Krystal Stadium

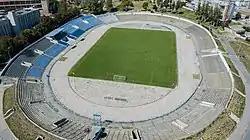
in 2017

Krystal Stadium is a multi-use stadium in Kherson, Ukraine. It is currently used mostly for football matches and is the home of FC Krystal Kherson. The stadium has 3,400 seats and holds 15,000 spectators.